Klatskin tumor

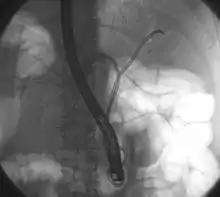
ERCP: stents placed in the left and right bile duct. At the right, the contrast that has been given before is already well-drained, making the bile ducts clearly recognizable.

Because of their location, these tumors tend to become symptomatic late in their development and therefore are not usually resectable at the time of presentation. Complete resection of the tumor, especially in early-stage disease, offers hope of long-term survival. However, patients that are candidates for resectability are few and moreover many of these patients will have a relapse despite apparent removal of the tumor. The type of surgery and the extent of the resection depend on the location of the tumor and the degree of extension. In some cases, the obstructive jaundice may present early and compel the patient to seek help. More often, liver resection is not a viable option because many patients are of advanced age, have multiple co-pathologies and are therefore at high risk.